R. W. Dromgold

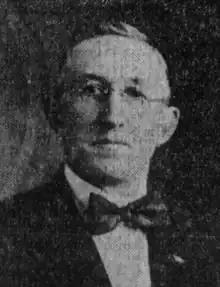
Dromgold in 1906

Reuben Wiger Dromgold (c. 1856 – November 7, 1918), was a Los Angeles businessman who served on the city council there in the early 20th century. His chief accomplishment was securing the erection of the Second Street Bridge across the Los Angeles River, which was inaugurated by President William Howard Taft in 1909.